Karun Chandhok

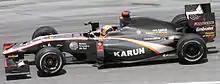
Chandhok recorded Hispania Racing's first finish with fourteenth position in Australia and beat teammate Bruno Senna at the next race in Malaysia.

Chandhok began the season driving for Hispania Racing alongside former GP2 teammate Bruno Senna, becoming the second Indian driver to compete in Formula One after Narain Karthikeyan in .